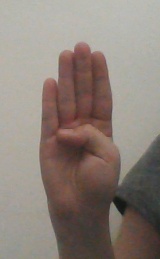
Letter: kaaf